October (2018 film)

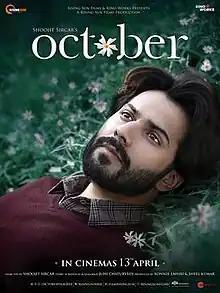
Theatrical release poster

October is a 2018 Indian Hindi-language drama film directed by Shoojit Sircar, and produced by Ronnie Lahiri and Sheel Kumar under their Rising Sun Films banner. The film stars Banita Sandhu, Gitanjali Rao, and Varun Dhawan. Both Sandhu and Rao debuted as actors with this film. Written by Juhi Chaturvedi and shot by Avik Mukhopadhyay, the film follows the life of a hotel-management intern who takes care of his comatose fellow intern in an unconditional and unconventional manner.